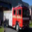
Label: truck